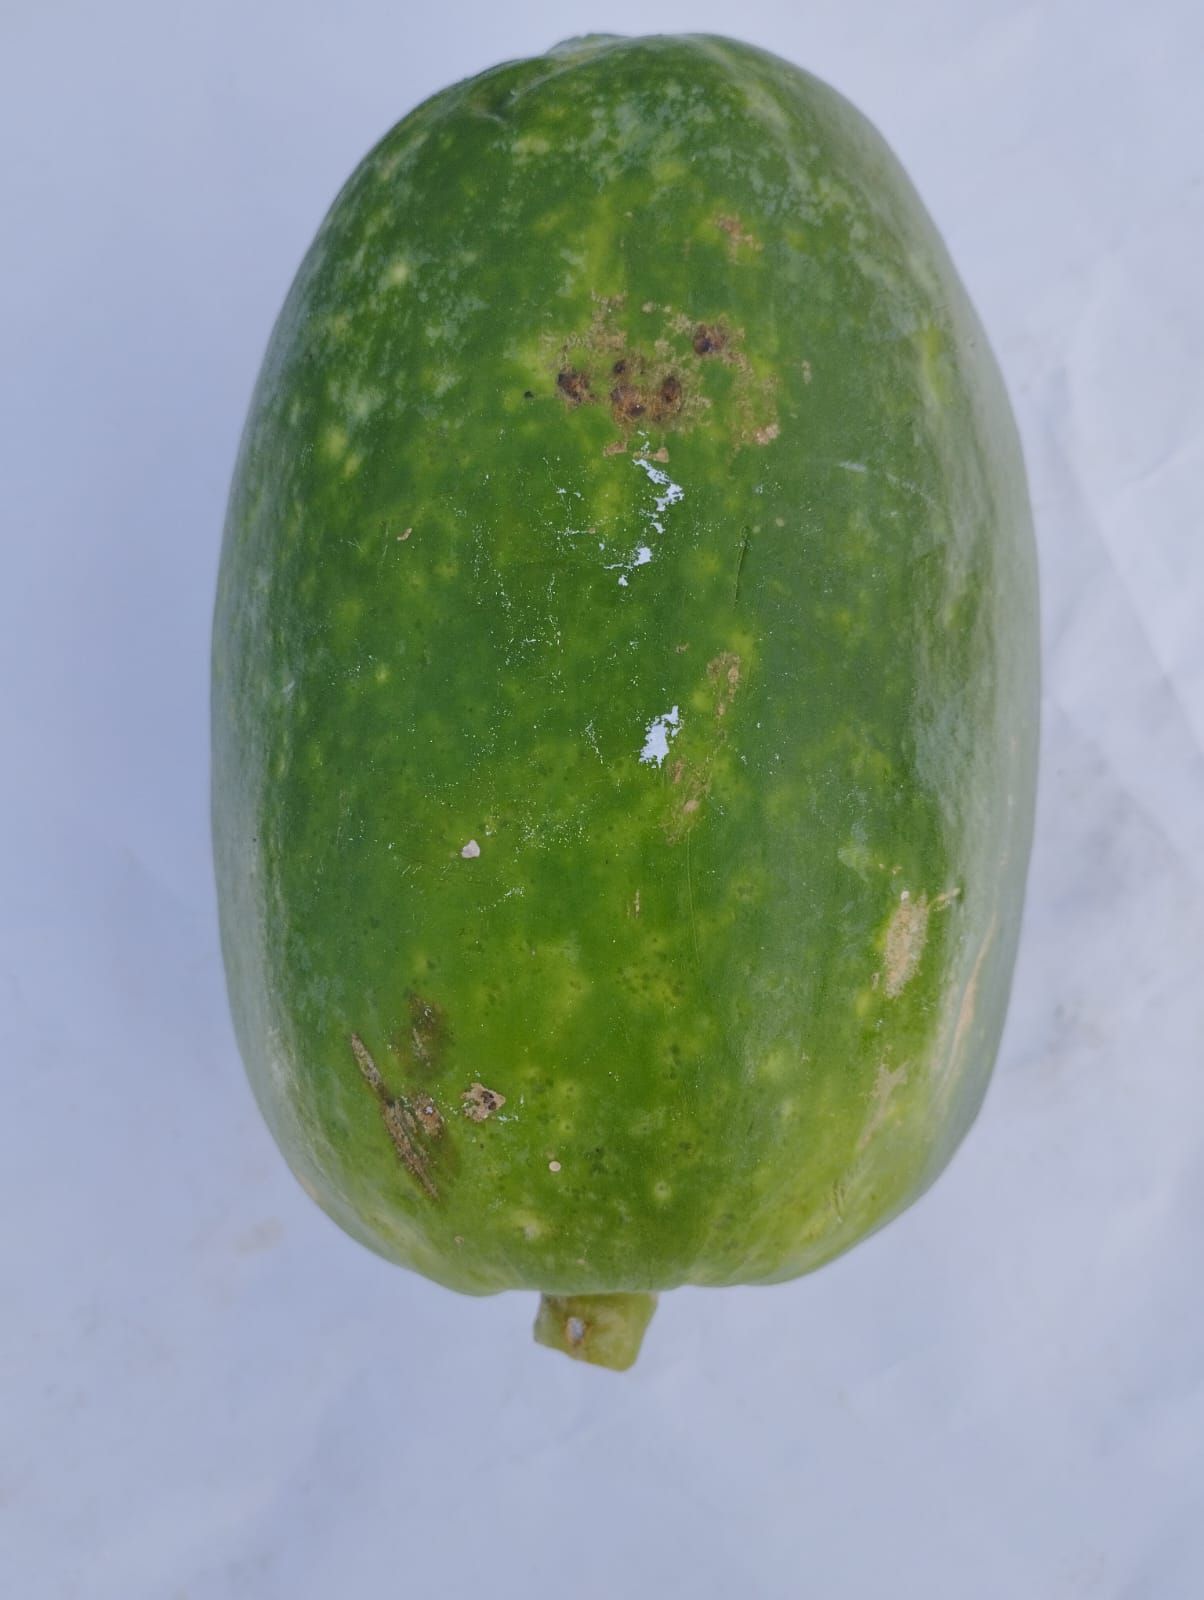
Label: Carica Papaya